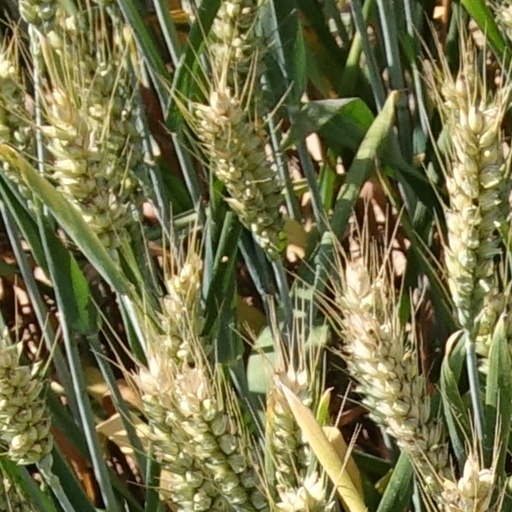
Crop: wheat